Dhammakaya tradition

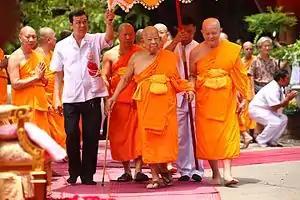

Wat Paknam Bhasicharoen is a royal wat located in Phasi Charoen District, Bangkok, at the Chao Phraya River. Wat Paknam Bhasicharoen is the temple where Luang Pu Sodh Candasaro used to be the abbot, and still is known for its meditation lessons. The temple underwent a major change during the period that Luang Pu Sodh Candasaro became the temple's abbot, from a temple with only thirteen monks that was in disrepair, to a prosperous center of education and meditation practice. In 2008, it housed two hundred to four hundred monks, eighty to ninety "samanera" (young novices) and two hundred to three hundred "maechis" (nuns). the temple's abbot was Somdet Chuang Varapuñño, who was the acting Supreme Patriarch of Thailand ("Sangharaja") from 2013 to 2017. In 2015, he was proposed by the Sangha Supreme Council as the new Supreme Patriarch, but the appointment was stalled by the "junta," which cited objections by several influential former leaders of the 2014 coup d'état. The appointment was eventually withdrawn and a monk from the Dhammayuttika Nikaya appointed instead after the "junta" changed the law to allow the King to appoint the Supreme Patriarch directly, with the Prime Minister countersigning. In December 2021, Somdet Chuang died, aged 96.